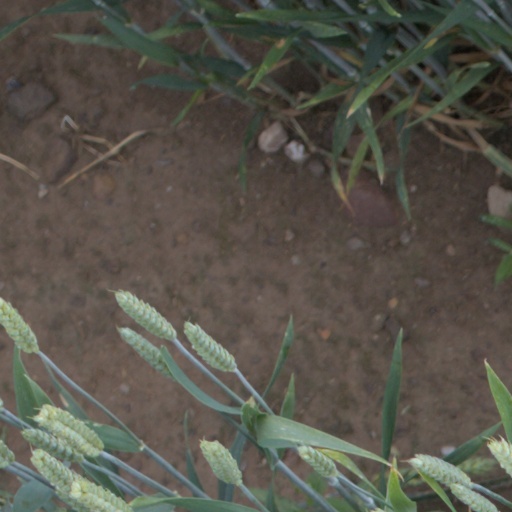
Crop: wheat